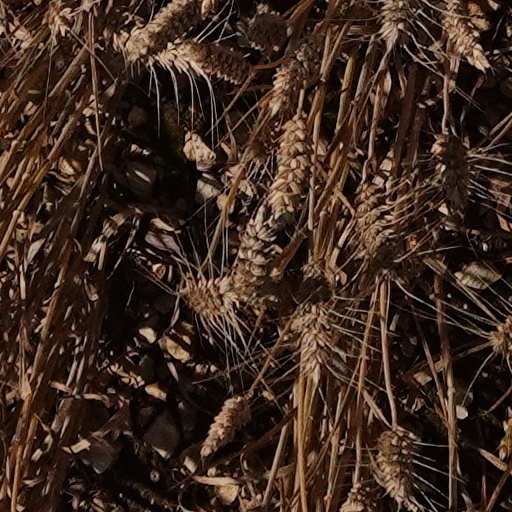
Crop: wheat